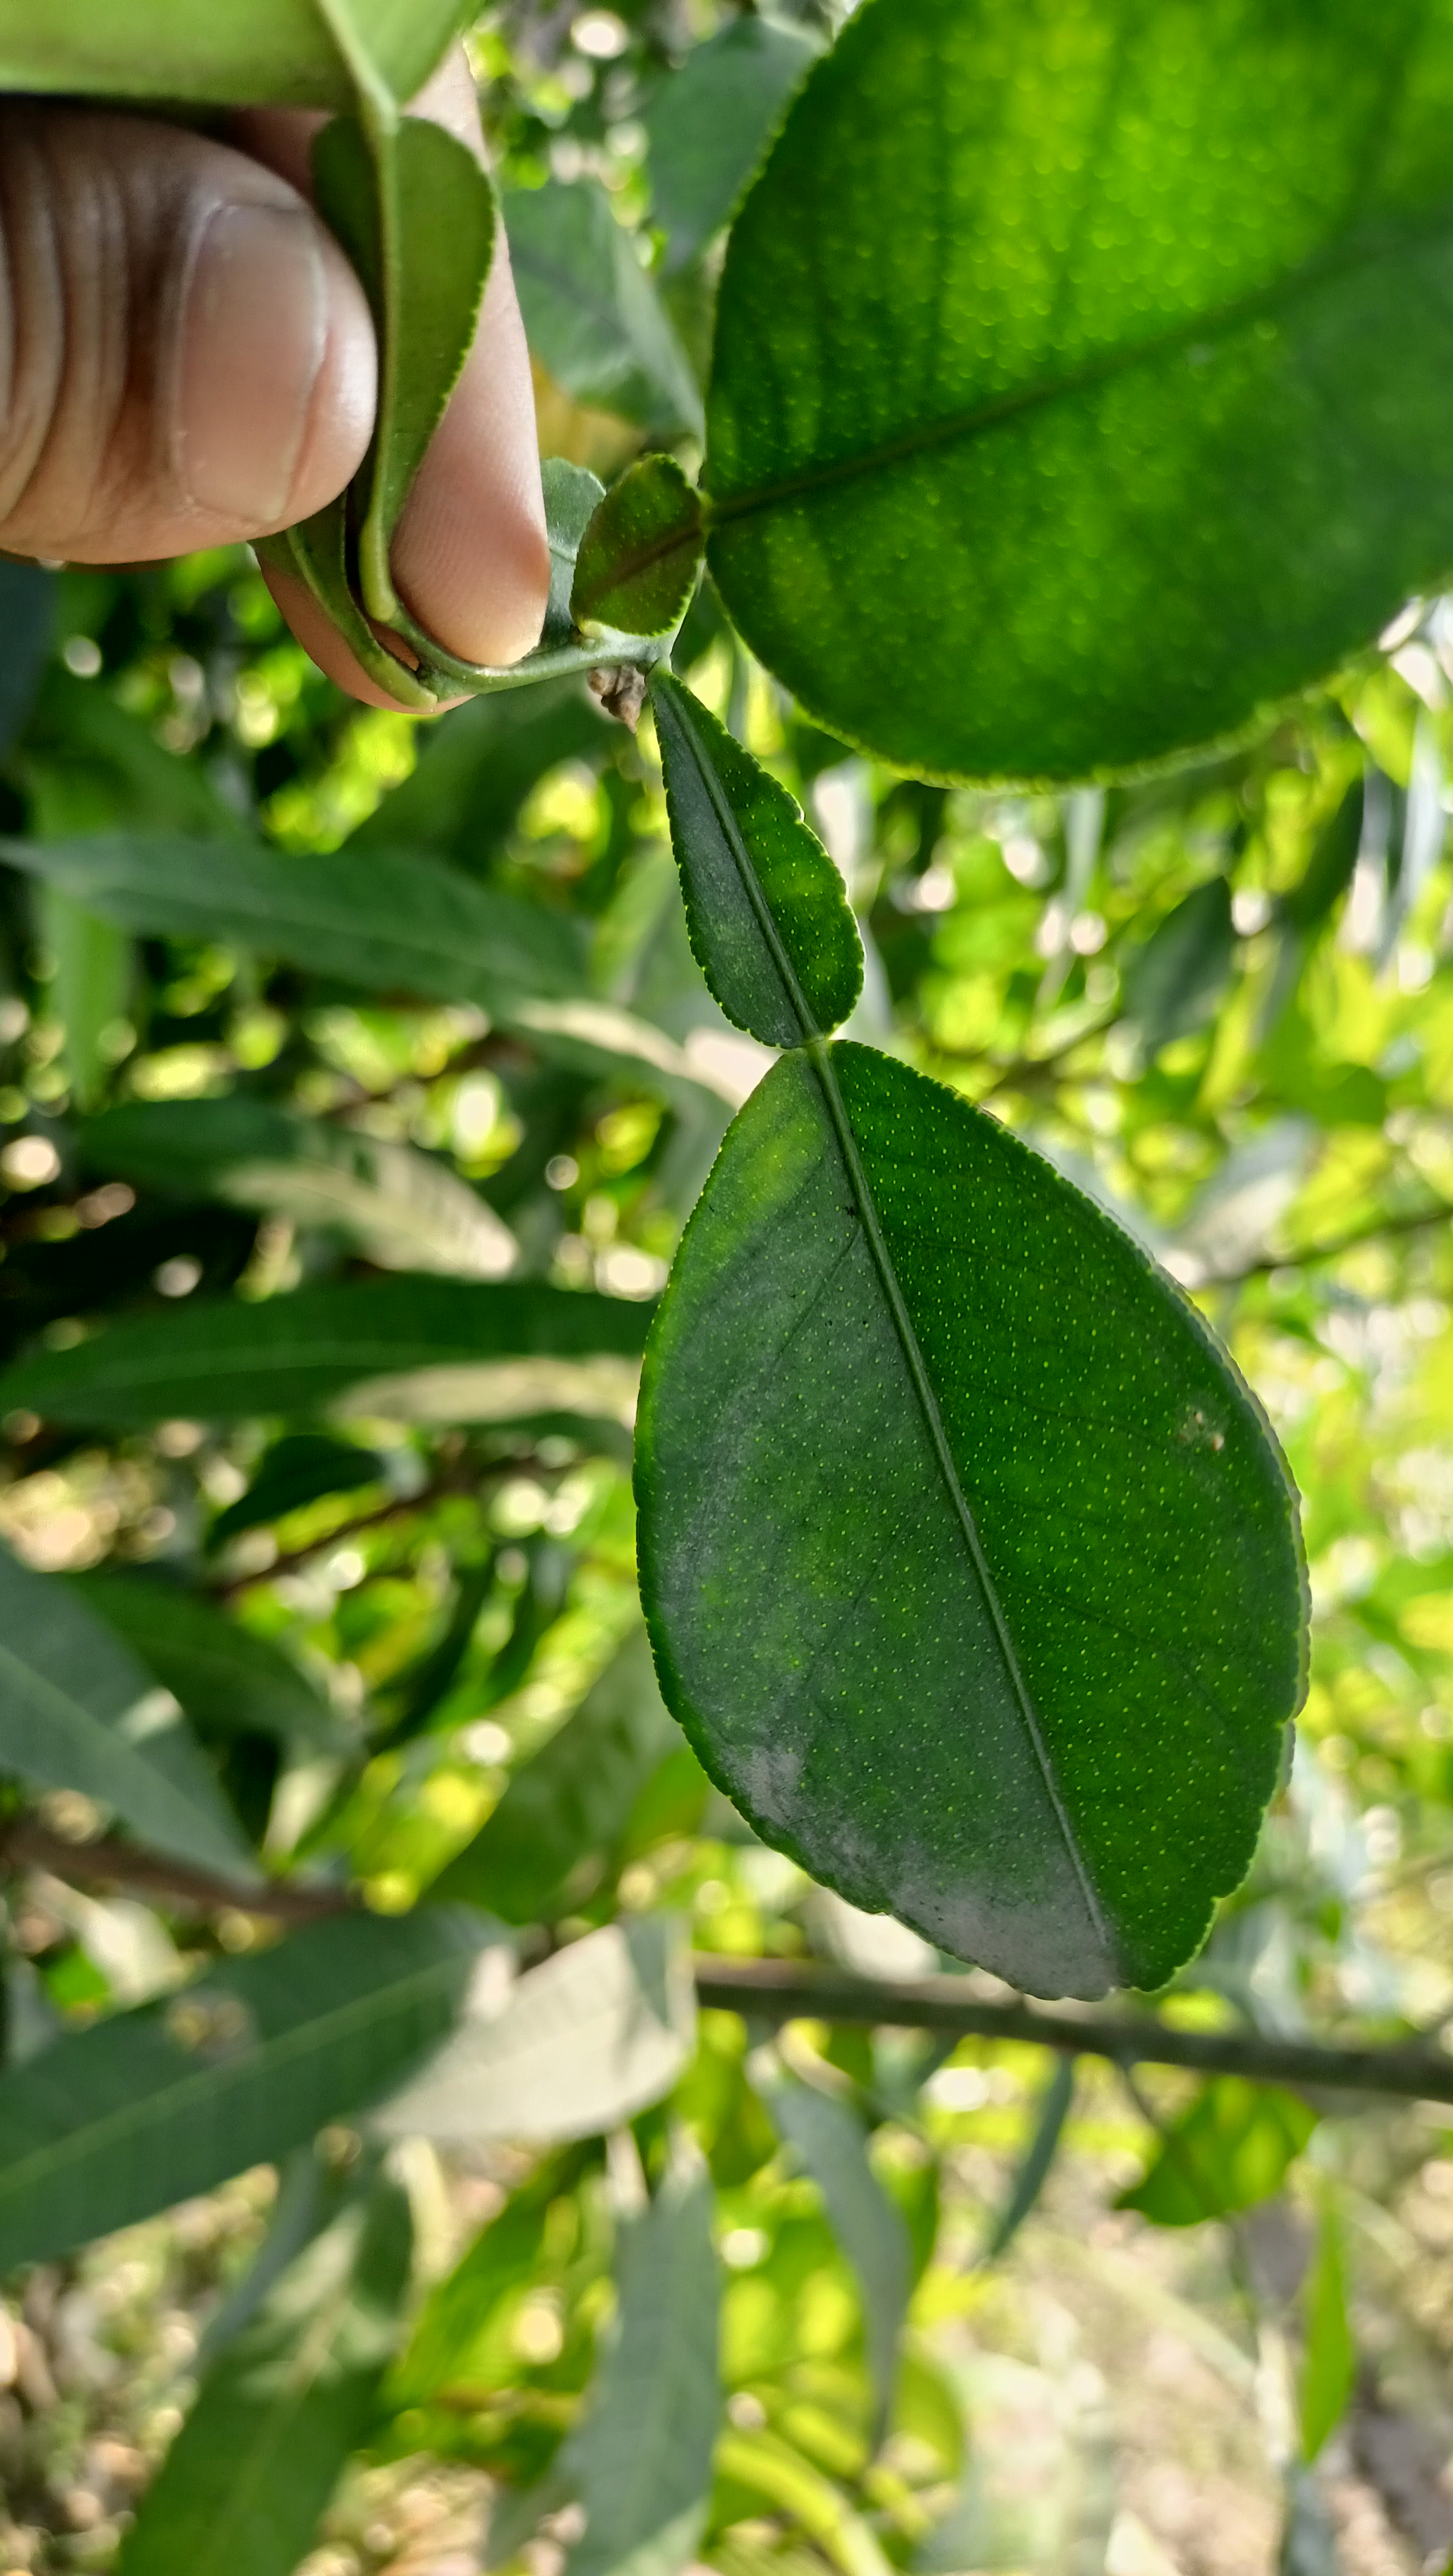
Mandarin leaf variety: Nagpuri